All Apologies (film)

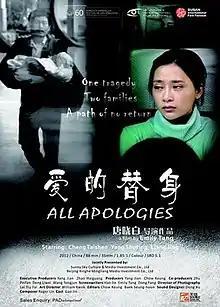
Film poster

All Apologies (愛的替身 "Ai De Ti Shen") is a 2012 Chinese drama film directed by Emily Tang. It had its premiere on September 26, 2012 at the San Sebastián International Film Festival.